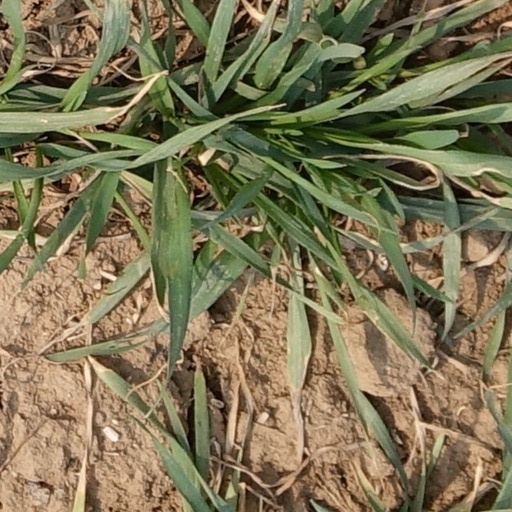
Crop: wheat